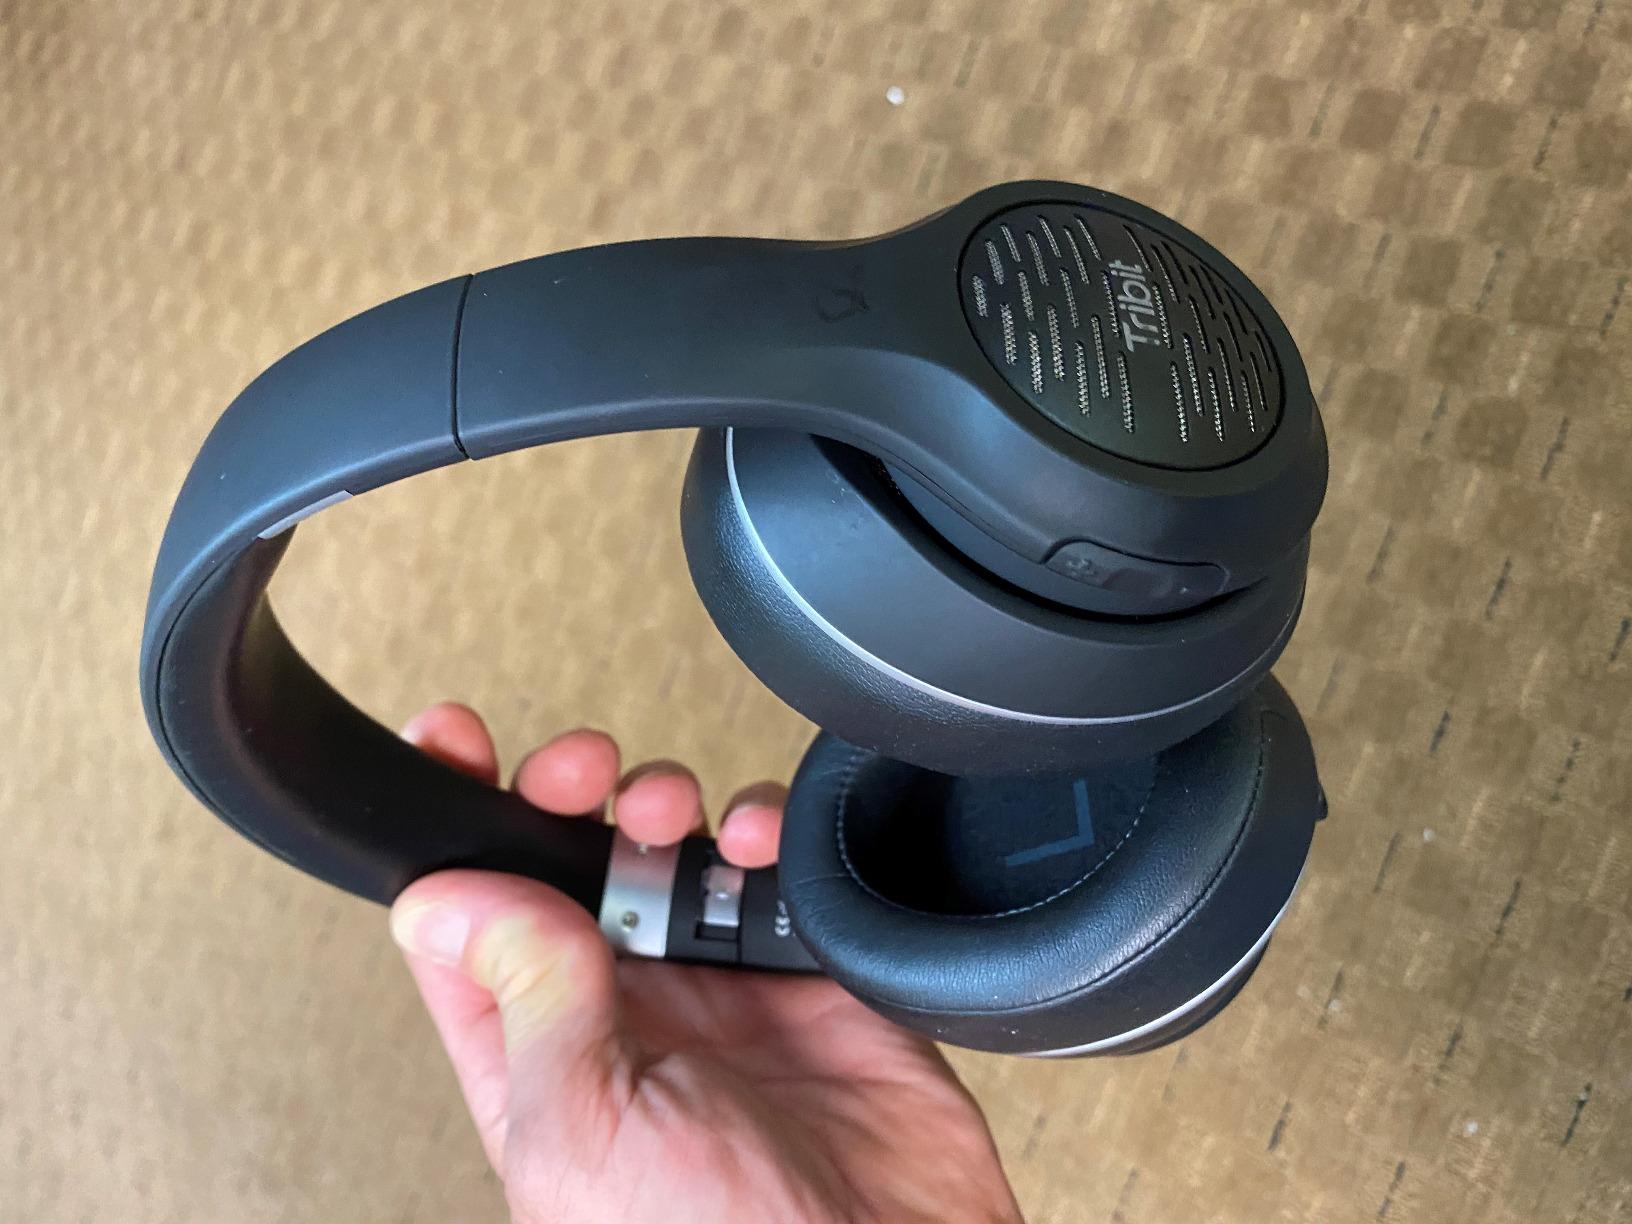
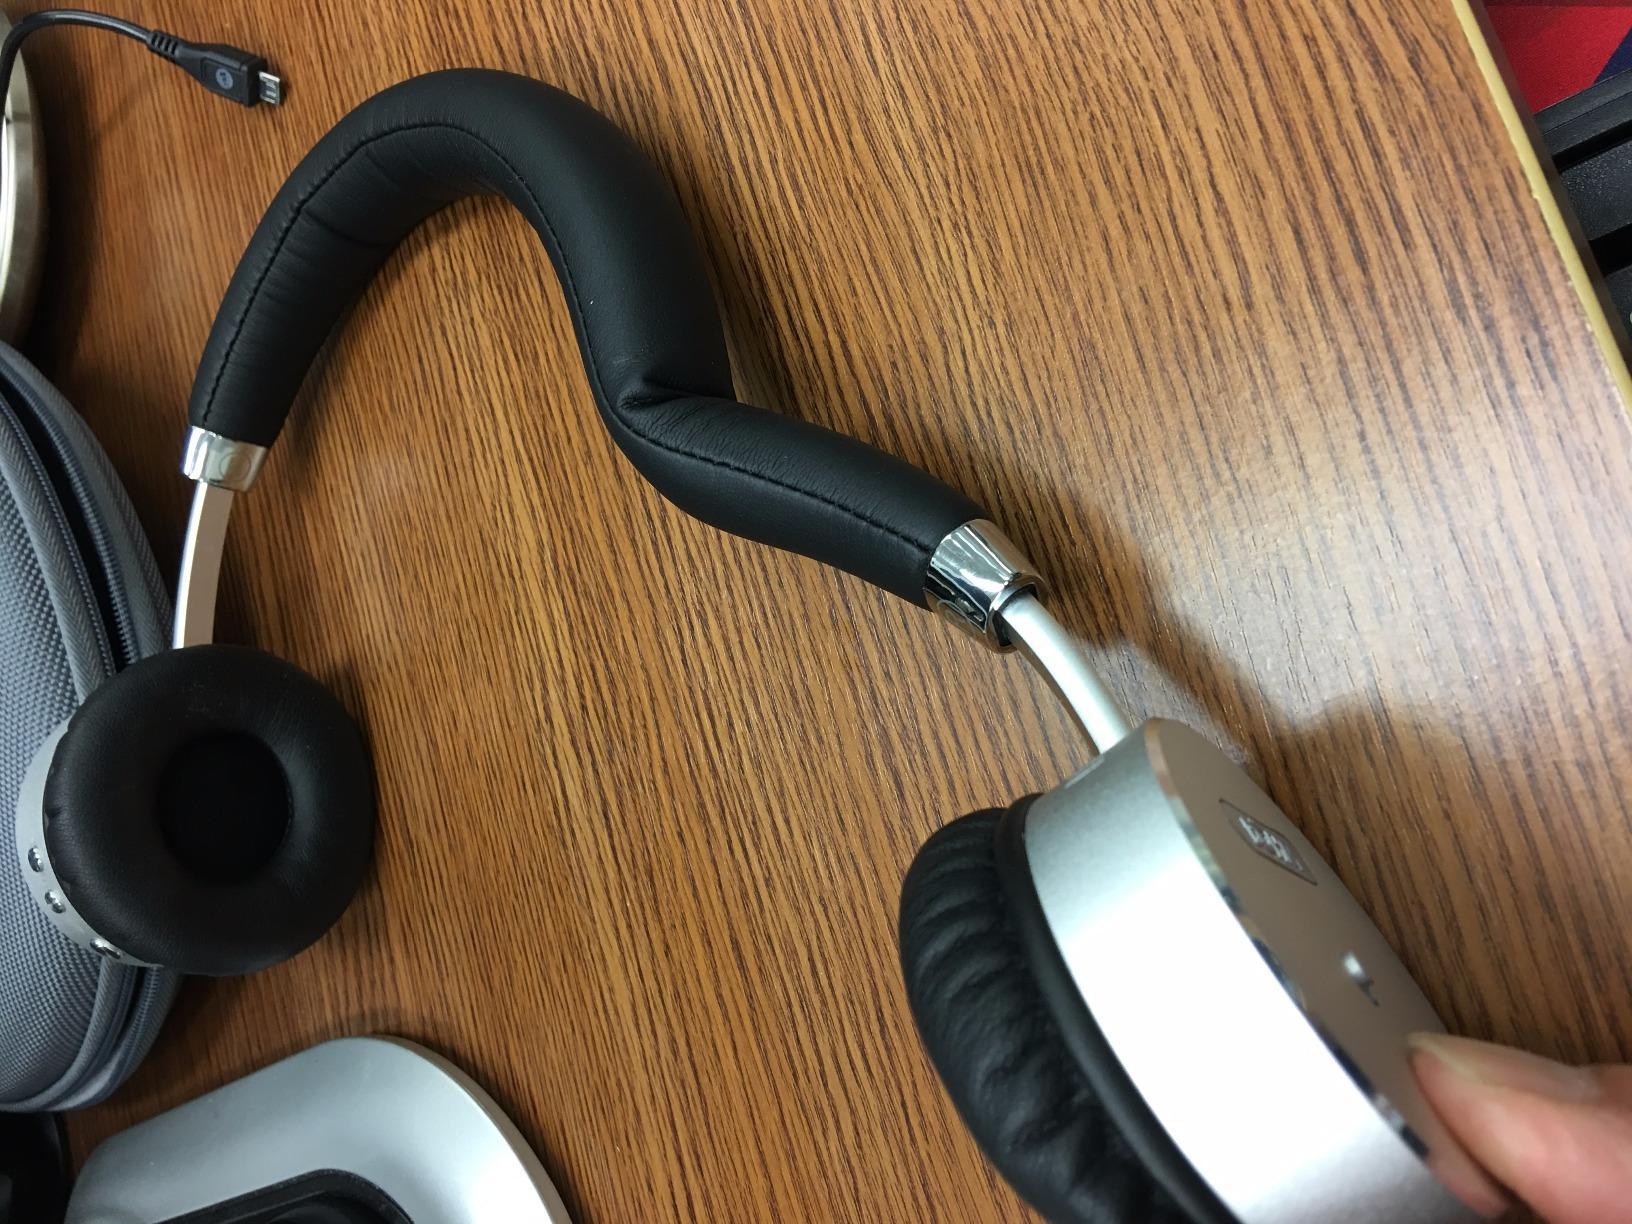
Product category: headphones
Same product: no